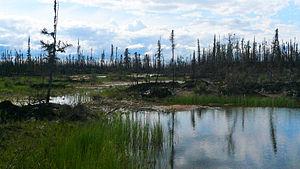
Behchokǫ̀, anciennement Rae-Edzo, est une administration de gouvernement communautaire située dans les Territoires du Nord-Ouest au Canada. Il s'agit du plus important établissement déné de la région.
La région du Slave Nord est l'une des cinq régions administratives des Territoires du Nord-Ouest au Canada. Il s'agit de la plus populeuse des cinq régions avec une population de près de 23 000 habitants. La région comprend huit communautés et a ses bureaux régionaux à Behchokǫ̀ et à Yellowknife. À l'exception de cette dernière, les communautés de la région sont composées de Premières Nations de manière prédominante.